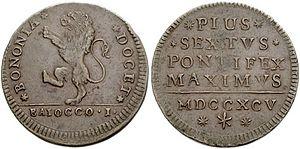
Le baiocco ou bajocco est une monnaie italienne émise à partir du XVᵉ siècle et jusqu'en 1865. L'origine du terme est incertaine.